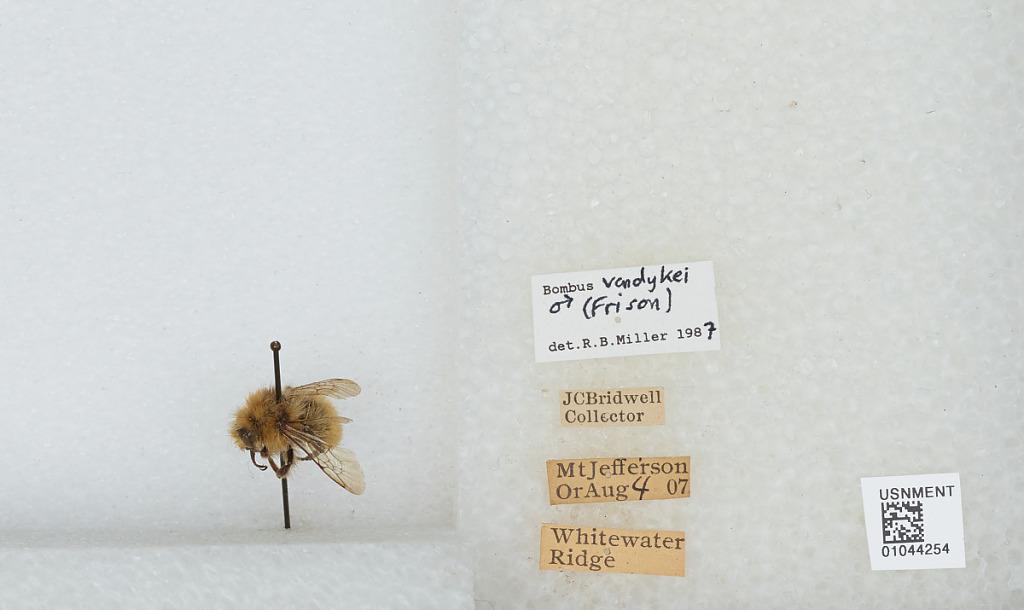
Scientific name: Bombus (Pyrobombus) vandykei (Frison)
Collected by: J. Bridwell
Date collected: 1907-8-4
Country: United States
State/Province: Oregon
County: Linn
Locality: Whitewater Ridge, Mount Jefferson
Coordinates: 44.6742, -121.799
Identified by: Miller, R. B.